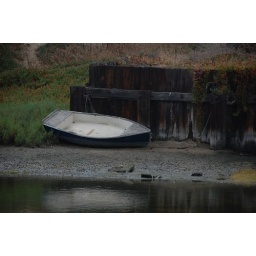
On our walking path to the beach in Marina Del Rey